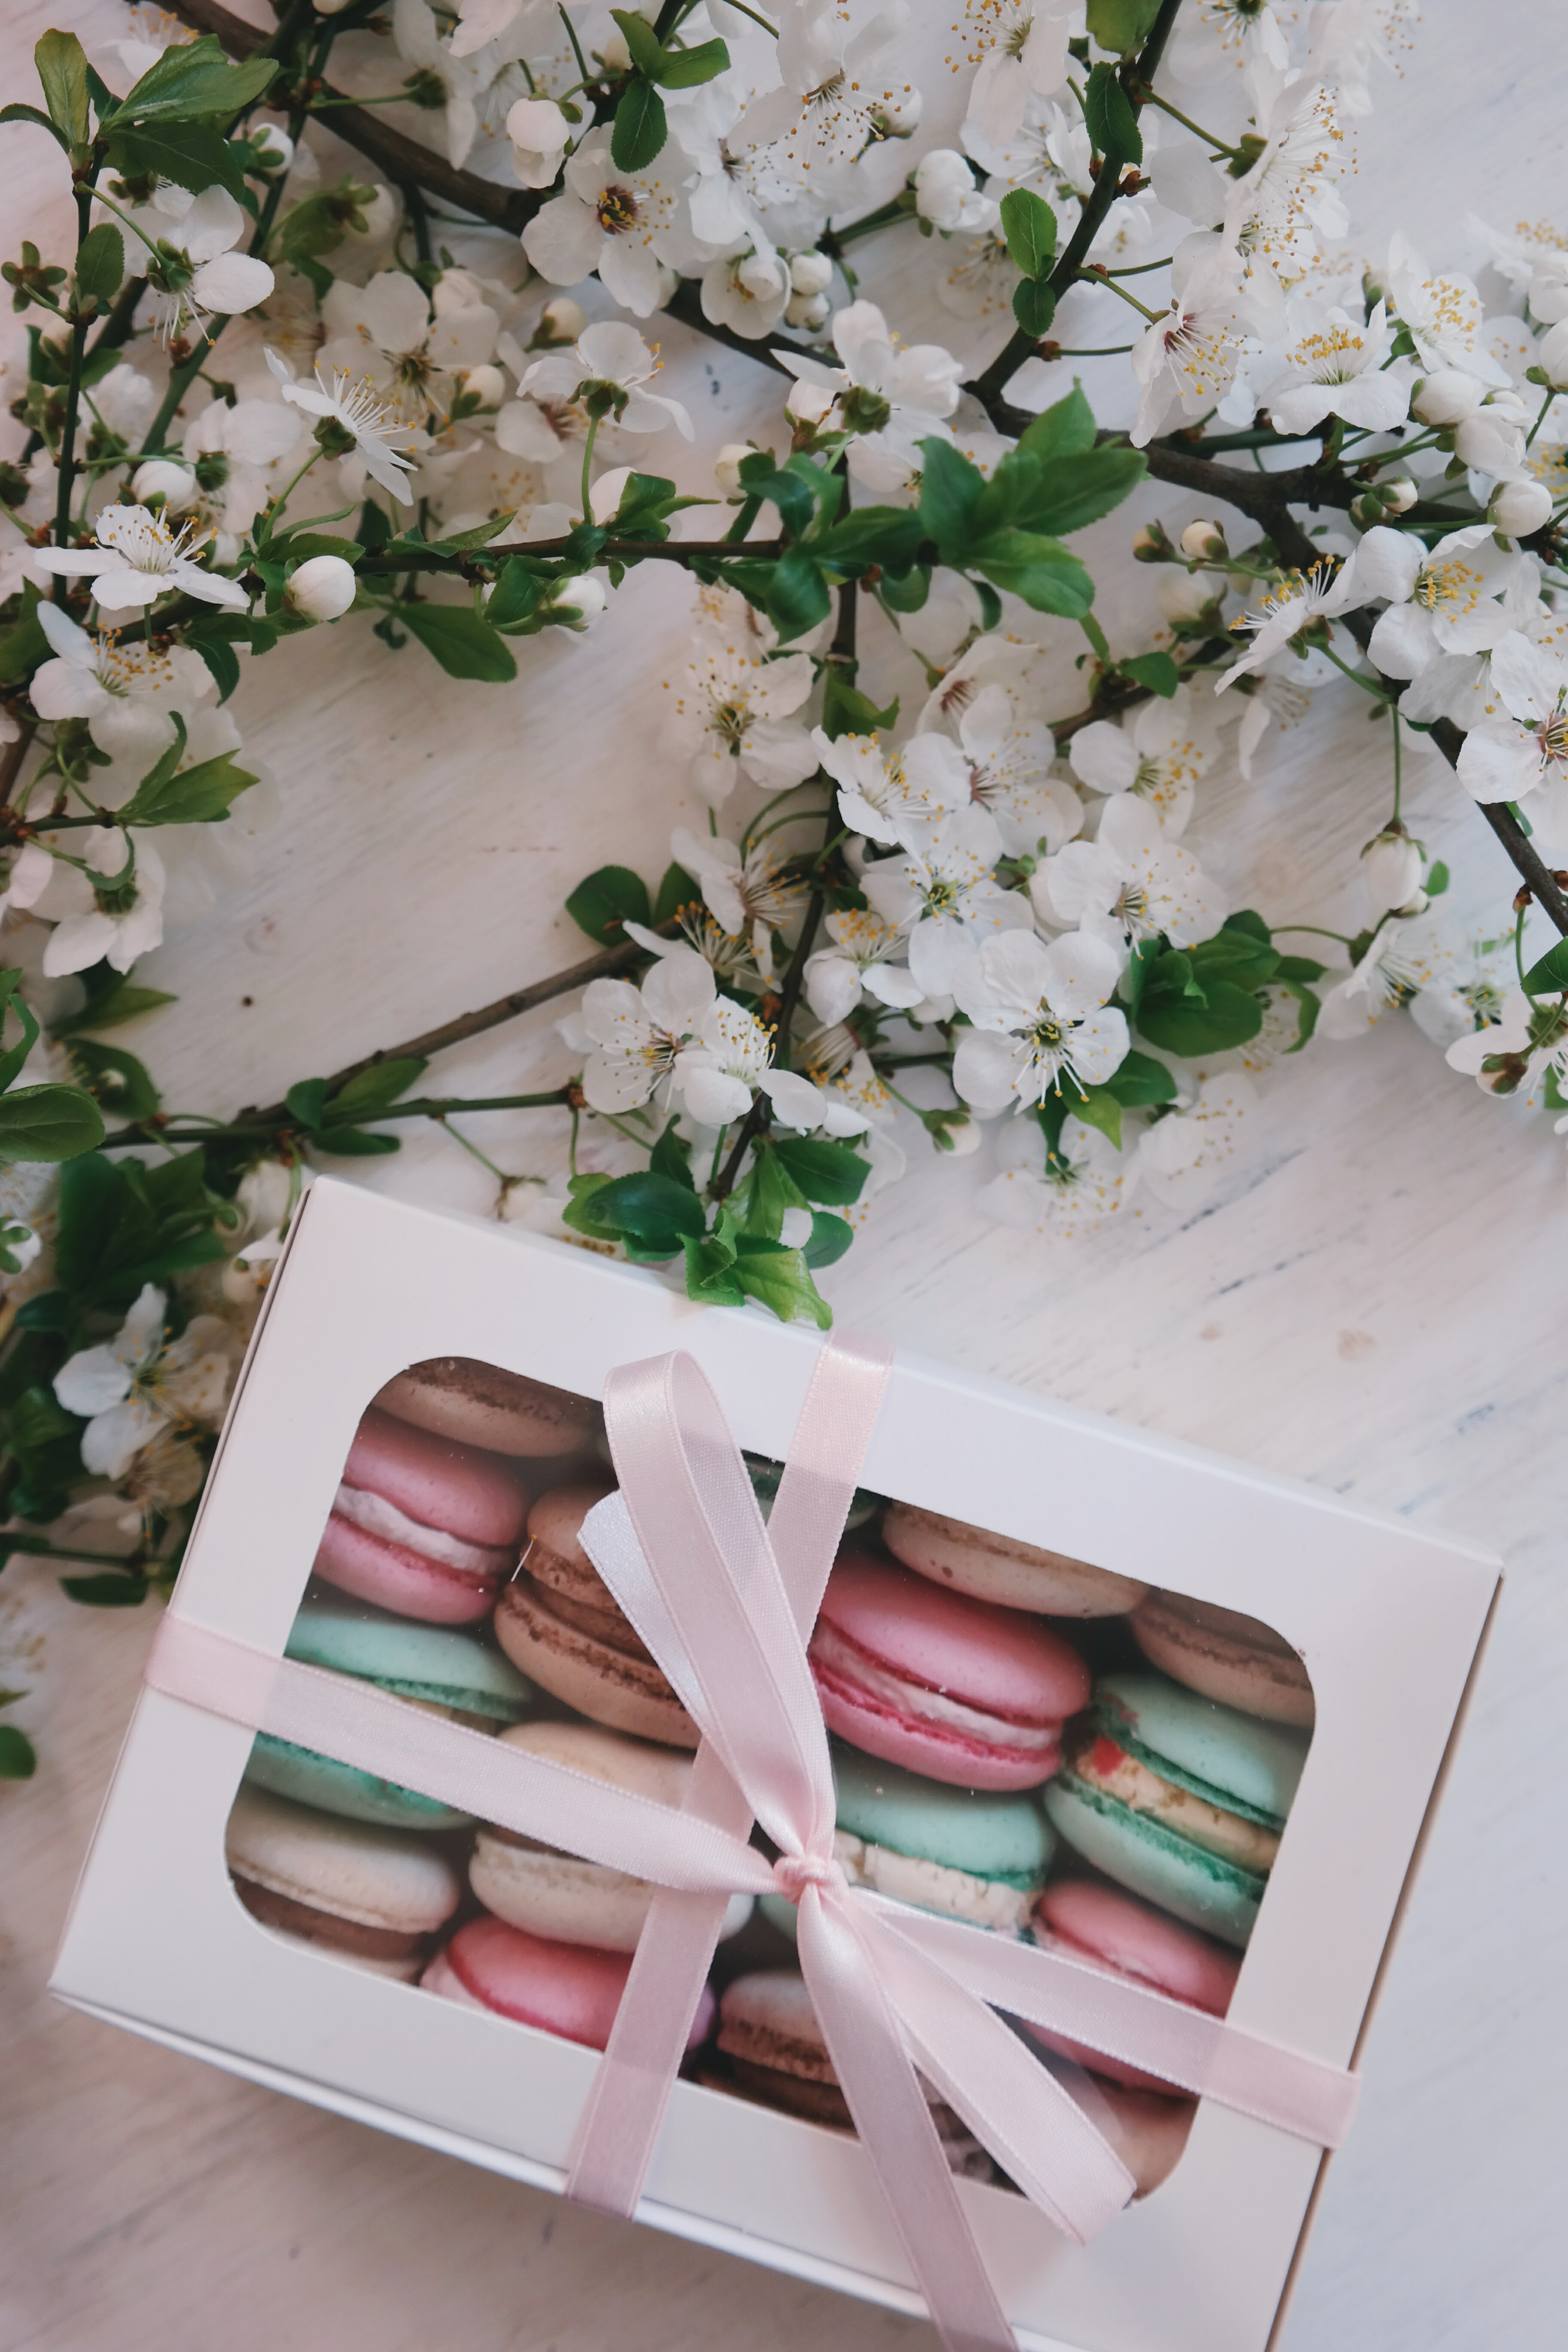
branch, flower, petal, spring, green, bakery, brand, flatlay, cherry, styled